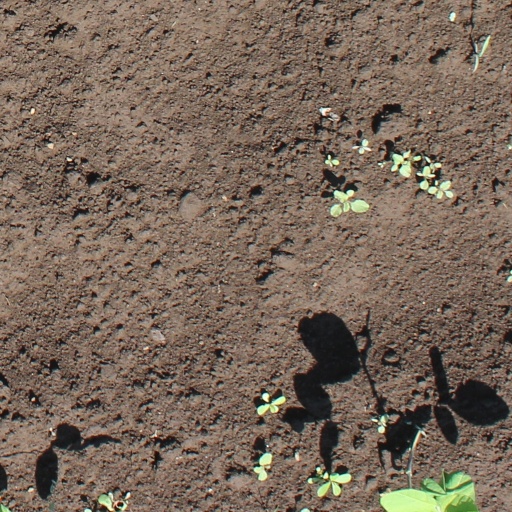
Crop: soybean